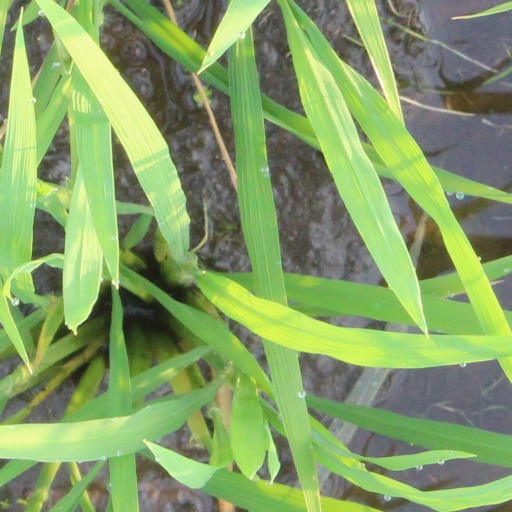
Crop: rice